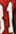
Number: 1